Diana Maggi

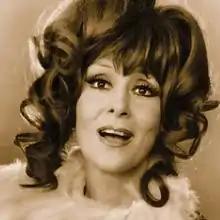
Maggi in 1950

Graziosa Maggi (10 June 1925 – 15 September 2022), better known as Diana Maggi, was an Italian-born Argentine film, television, radio, and stage actress who was known for starring in the 1950 film "Campeón a la fuerza".